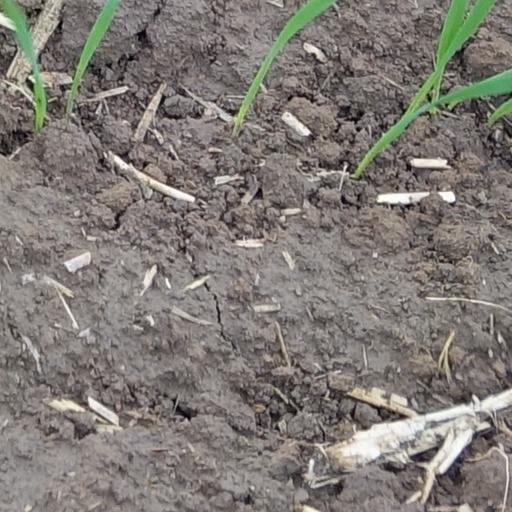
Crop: wheat